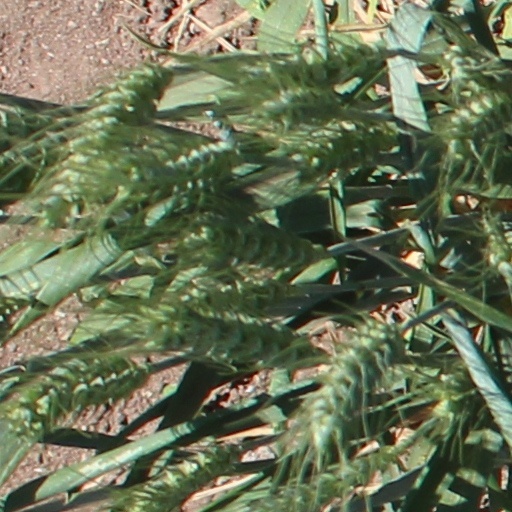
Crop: wheat